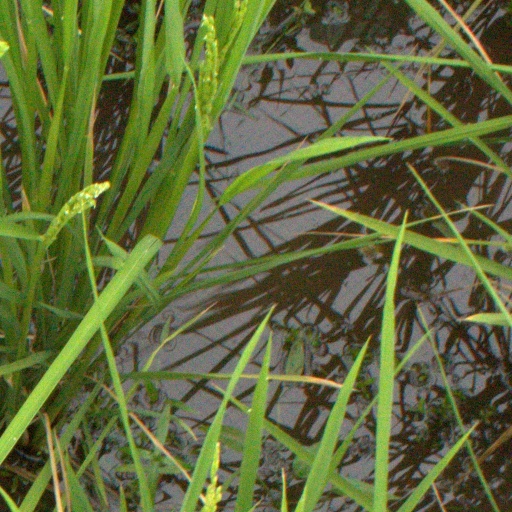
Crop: rice